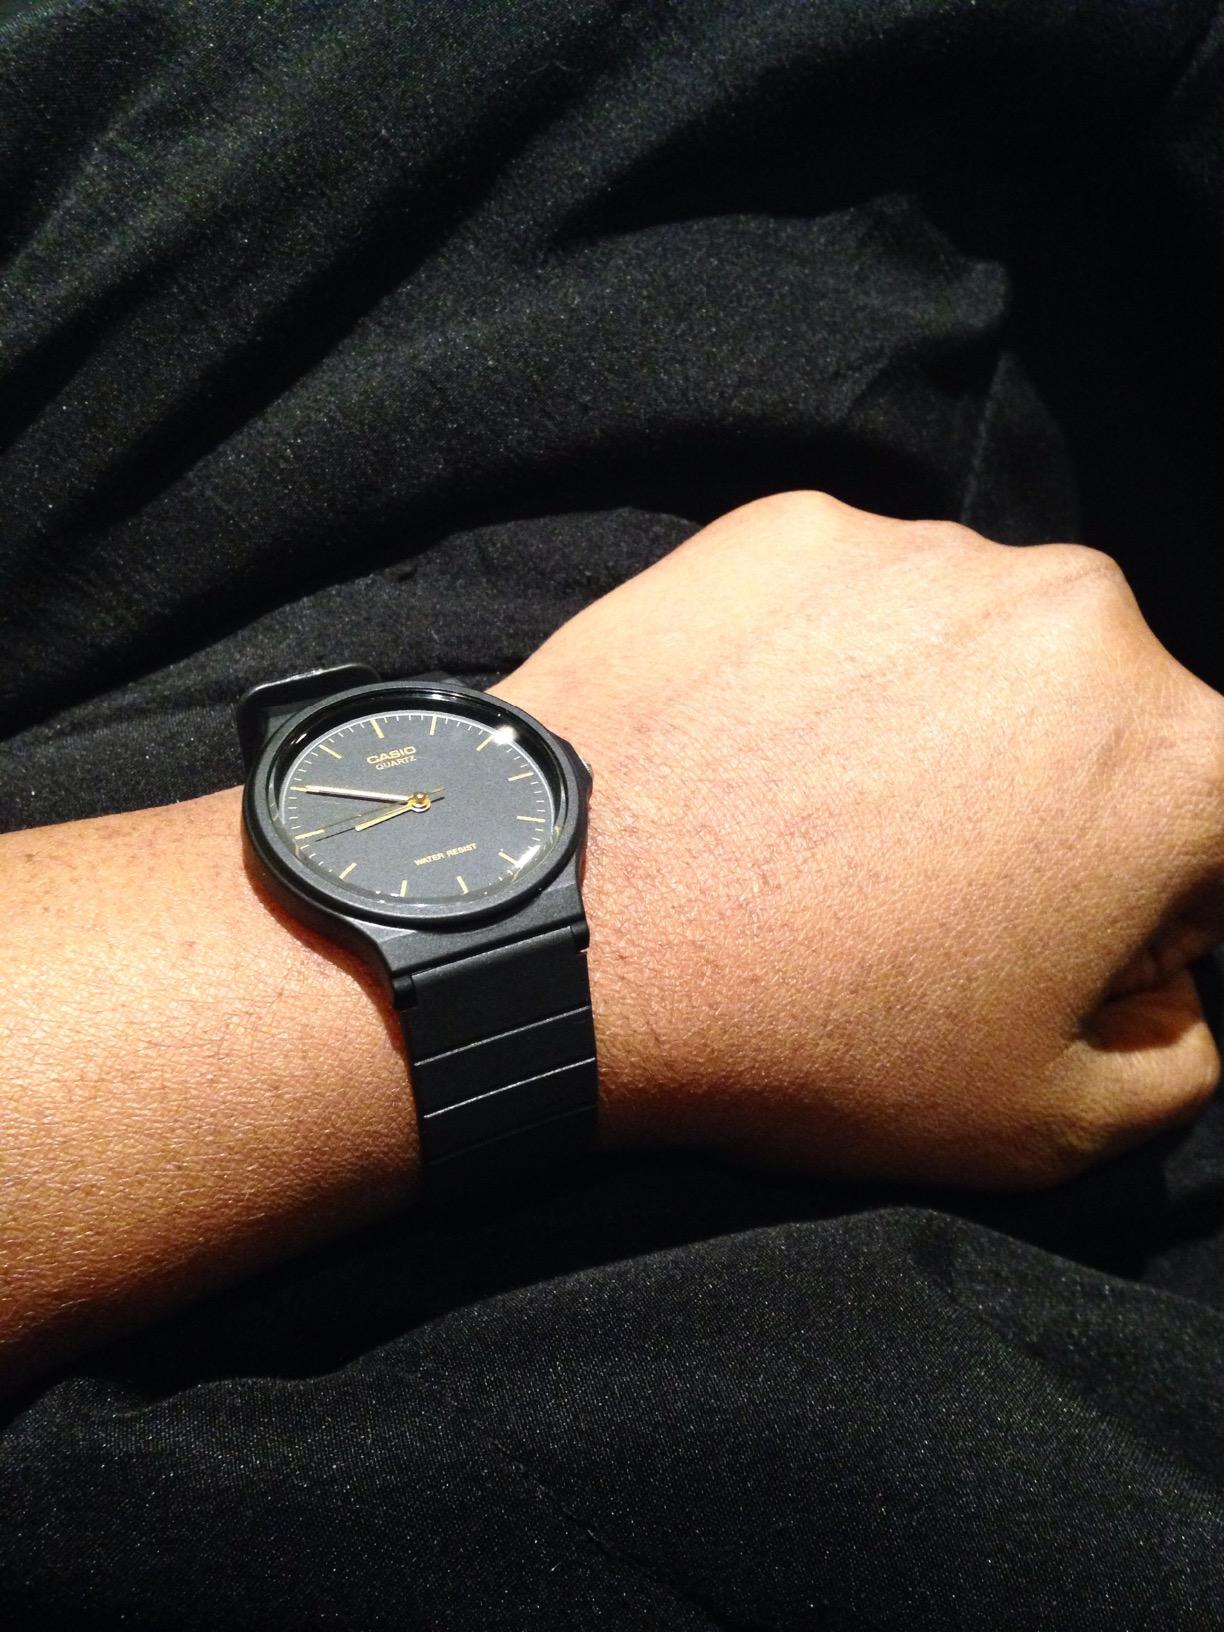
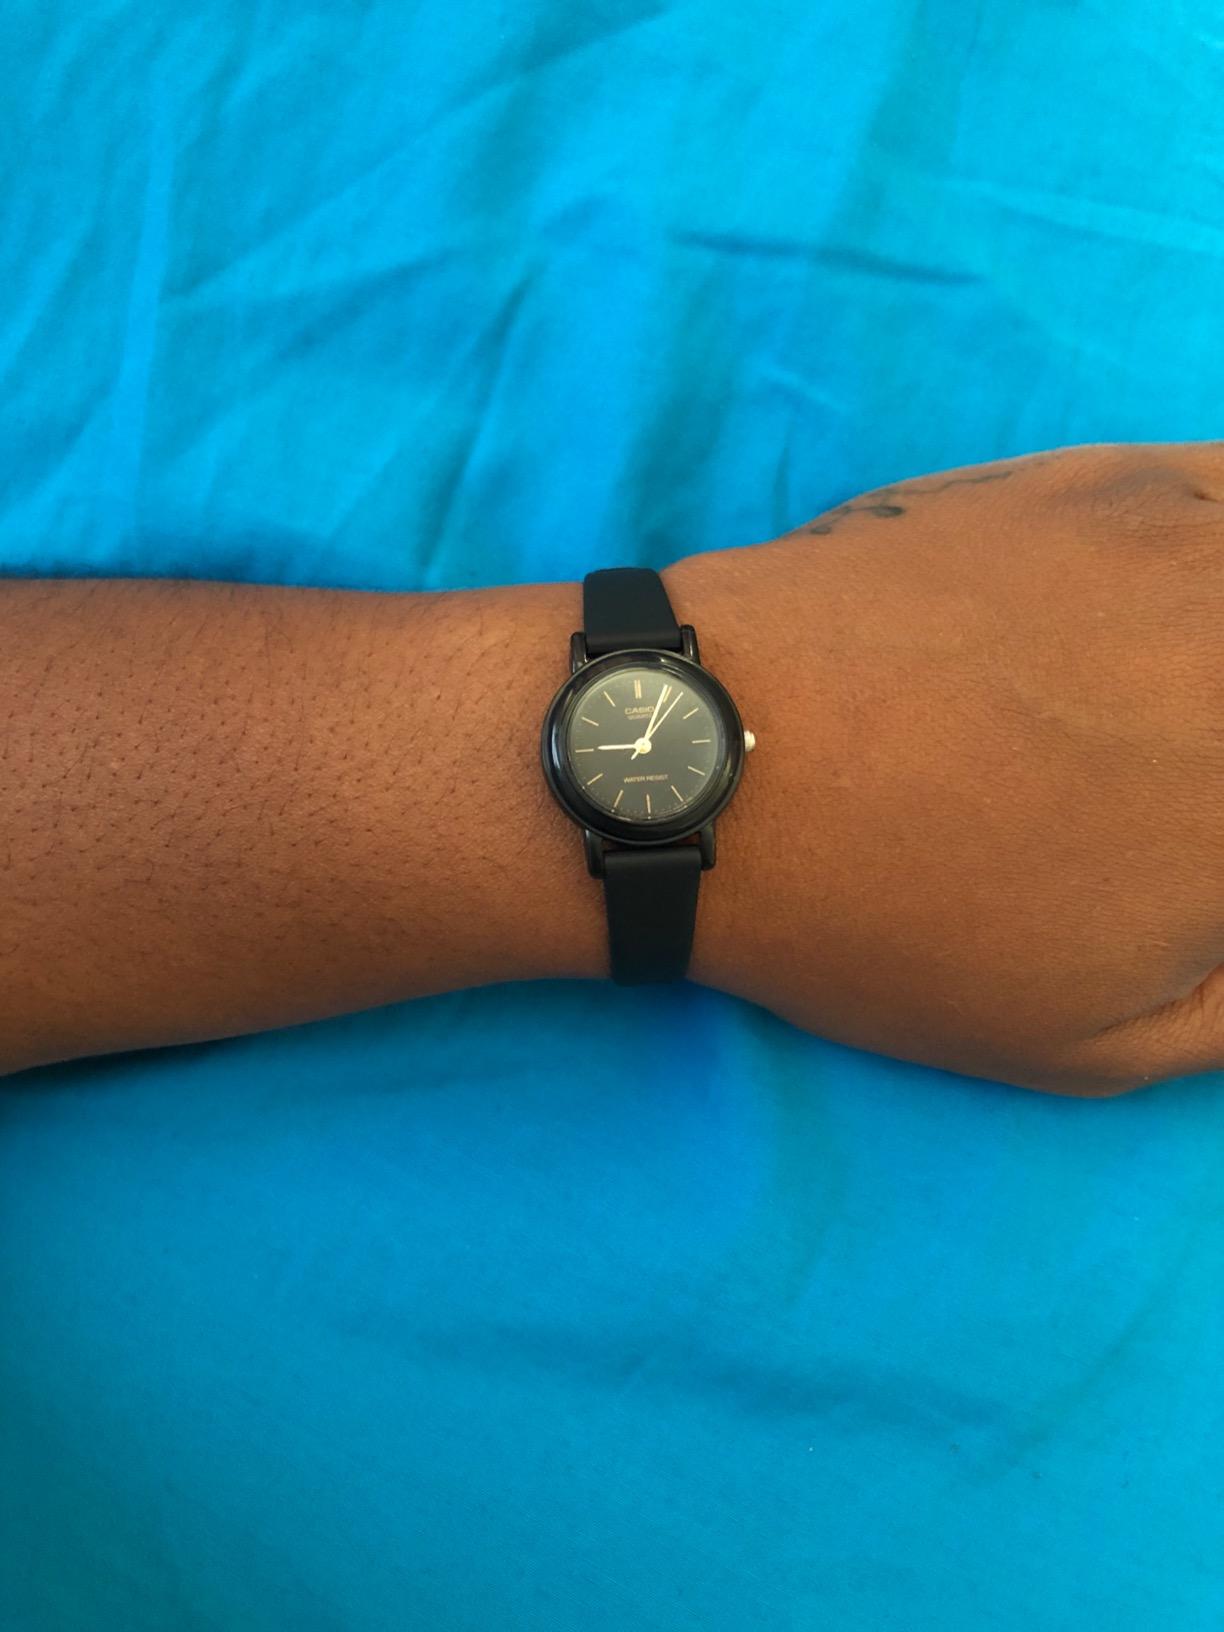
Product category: accessories_watch
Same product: no